Loida Figueroa Mercado

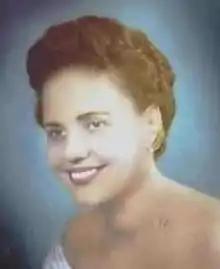

Loida Figueroa Mercado (October 6, 1917 – December 14, 1996) was an Afro-Puerto Rican intellectual who was a member of the mid-twentieth century movement known as the "Generation of the 50s". She was one of the founders of the Puerto Rican Socialist Party's Pro-Independence Movement (MPI) and a prominent member of the Central Committee of the party. After being asked to teach a course on Puerto Rican history and discovering there were no textbooks for students to study, she wrote a three volume history of the island, which is considered her most important work. She also wrote several texts questioning the methodology historians used to develop social histories of Caribbean nations. She was awarded the National Cultural Medal by the Cuban Ministry of Culture in 1996.